List of birds of Brunei

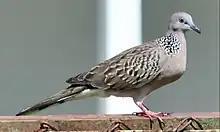
Spotted dove

Pigeons and doves are stout-bodied birds with short necks and short slender bills with a fleshy cere.